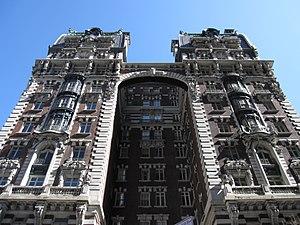
The Dorilton est une coopérative de logements résidentiels de luxe à Manhattan, à New York. Sa construction a commencé en 1900 et s'est terminée en 1902.